Describe the emotion expressed in this image:  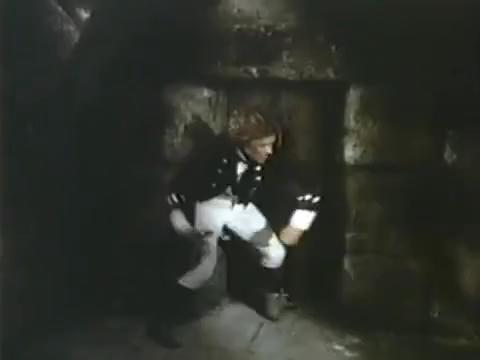
This person displays Pain, valence and arousal with low intensity.